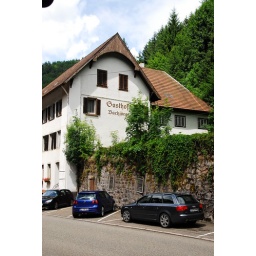
within the black forest